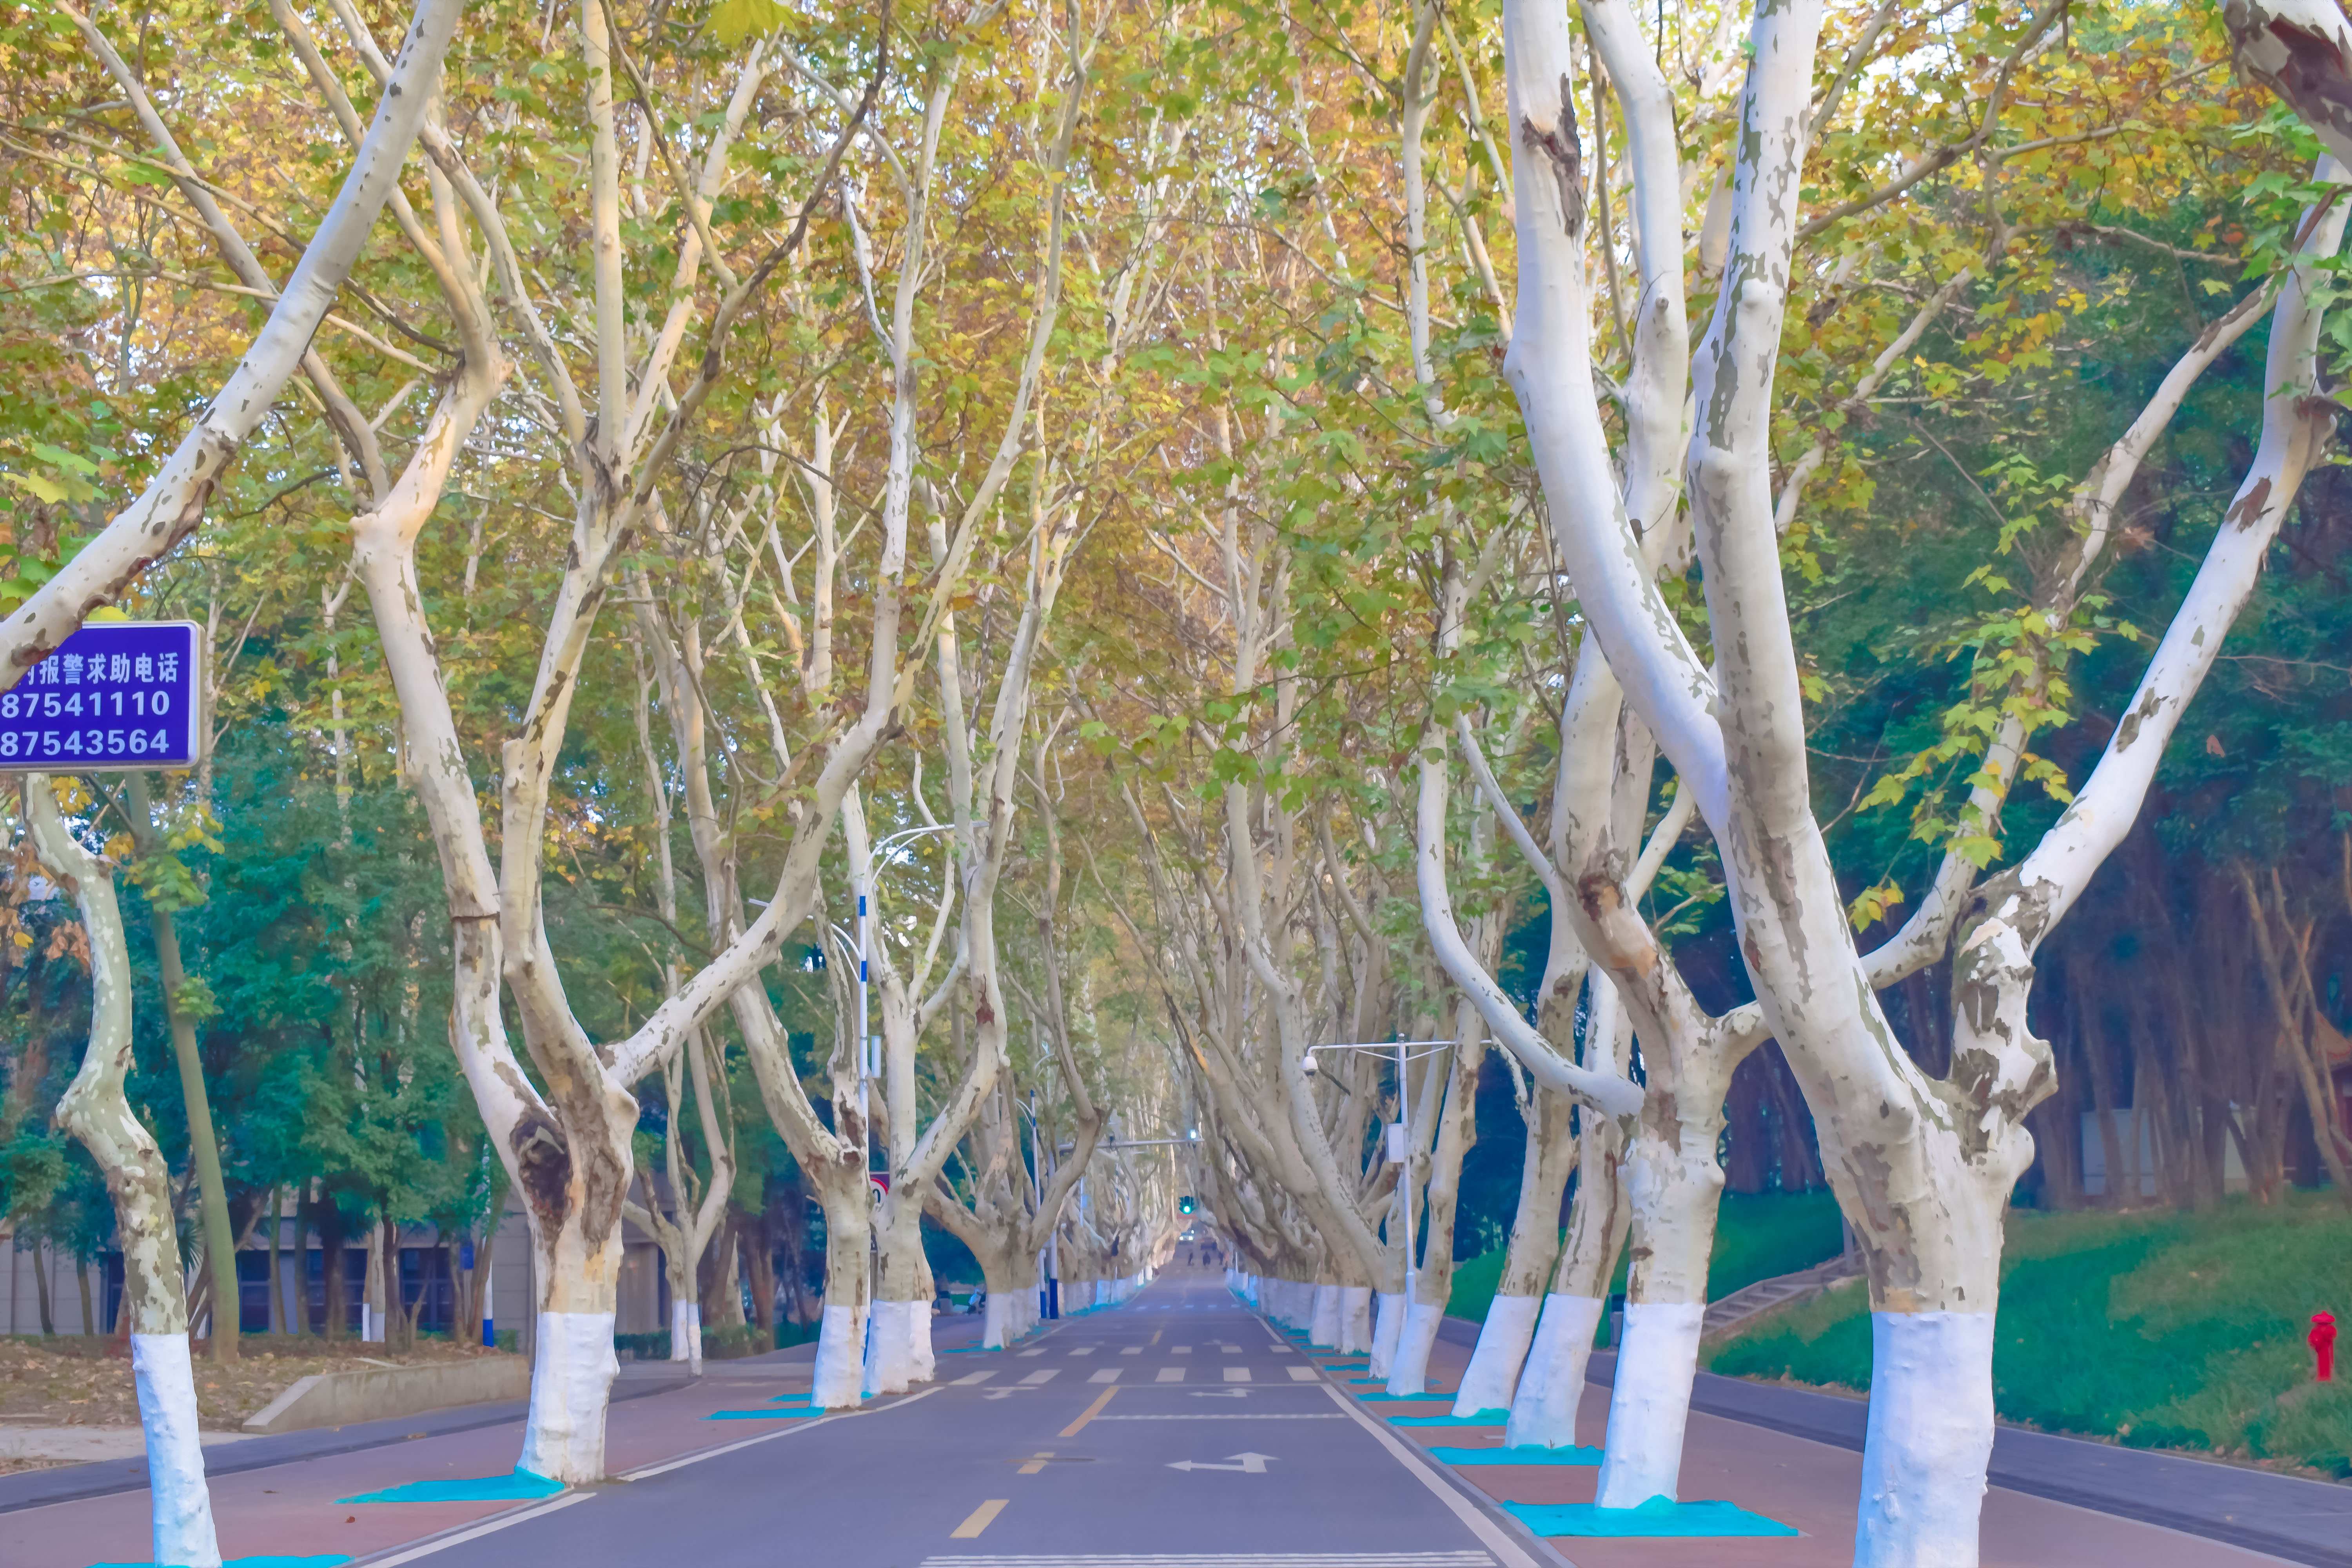
university, campus, nikon, tree, woody plant, plant, branch, leisure, grass, recreation, park